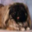
Label: dog